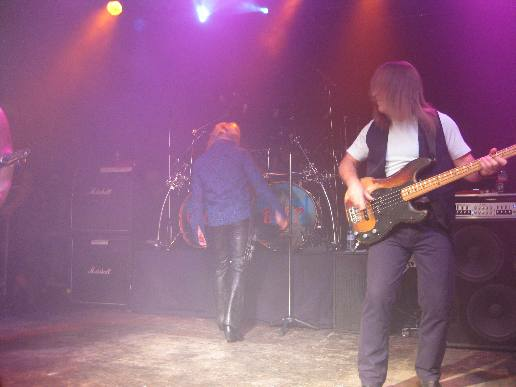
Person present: Yes